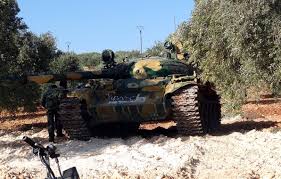
Label: T-62